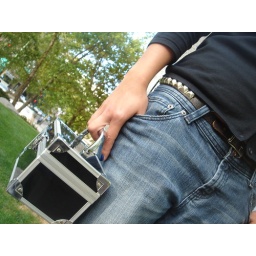
+ Black cardigan from Target. + Black and silver belt from a street vendor in Florence. + Blue jeans from Sway. + Purse from a drugstore in Munich